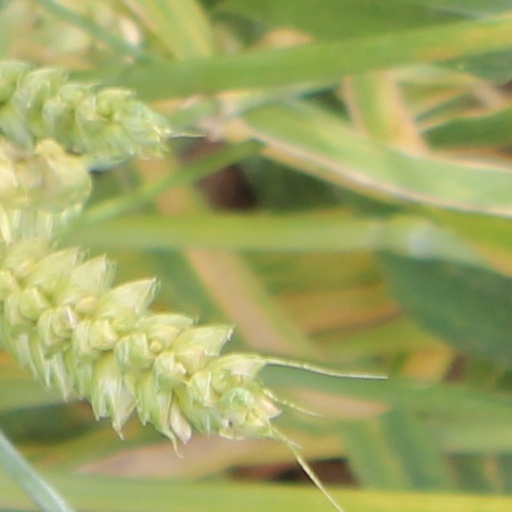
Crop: wheat